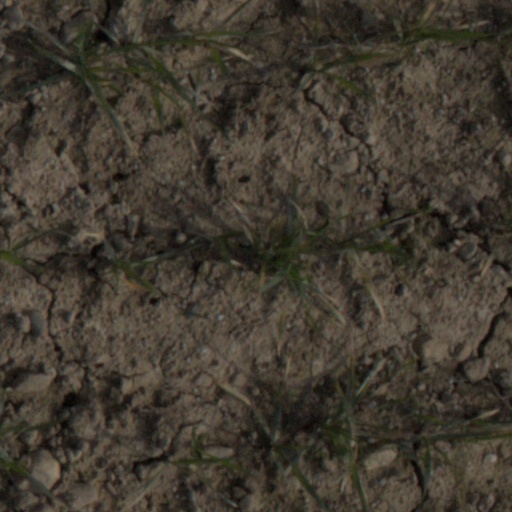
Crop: wheat